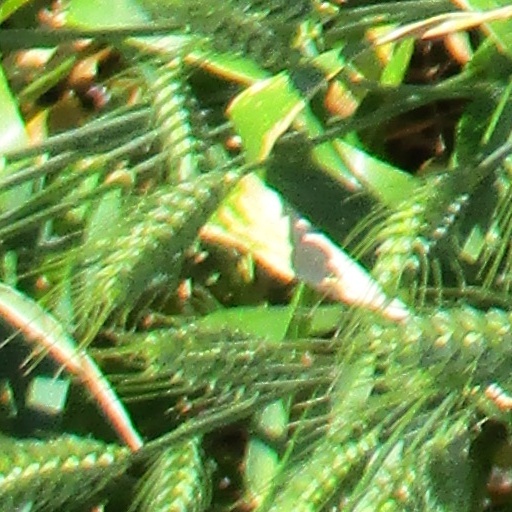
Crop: wheat